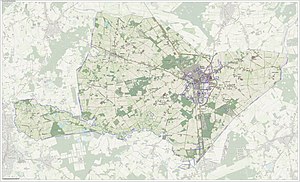
Baarle-Nassau
Baarle-Nassau er en kommune og en by i den sydlige provins Noord-Brabant i Nederlandene. Baarle-Nassau og Baarle-Hertog i Belgien udgør tilsammen byen Baarle, hvor de hollandske og belgiske områder ligger mellem hinanden i et kompliceret system af enklaver inden i hinanden.